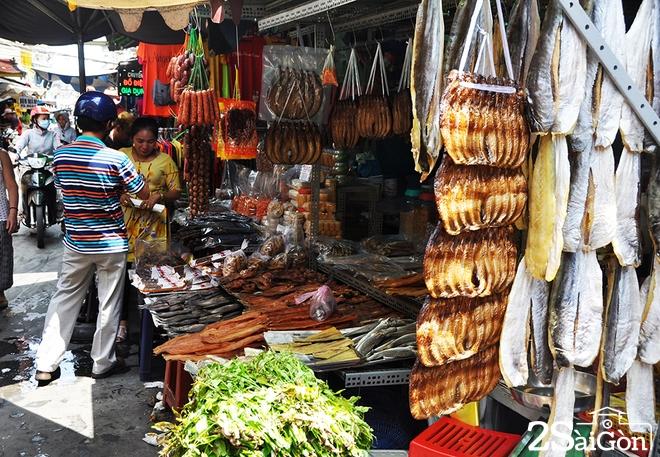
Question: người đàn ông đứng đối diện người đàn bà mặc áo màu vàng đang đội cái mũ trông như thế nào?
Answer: ông ấy đội mũ bảo hiểm màu xanh dương